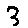
Label: 3